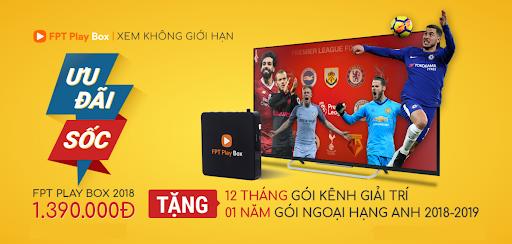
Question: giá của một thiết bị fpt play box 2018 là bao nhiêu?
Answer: giá của một thiết bị là 1 390 000 đồng